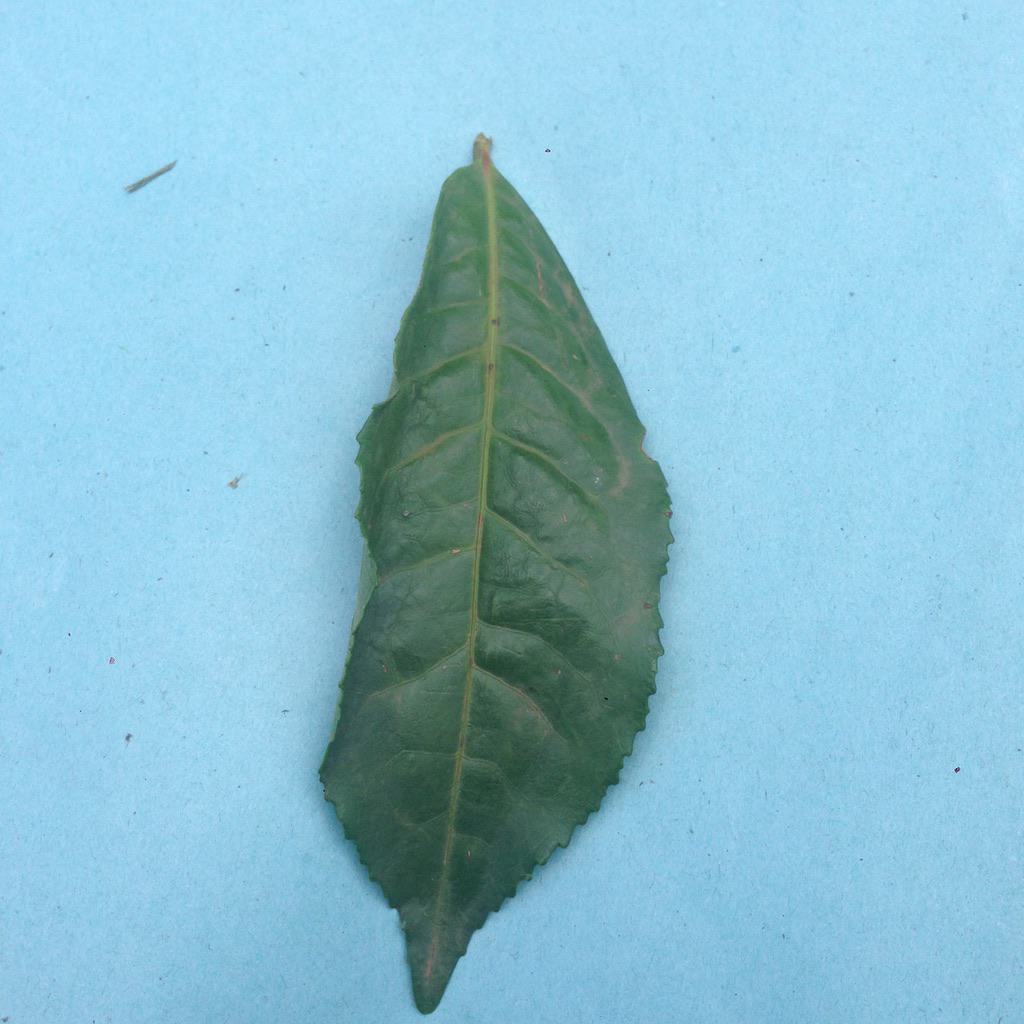
Label: Healthy